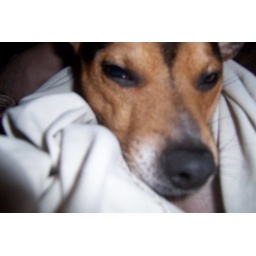
this is my dog Taco. he is so spoiled,wraped up in bed sheets ready for his nap.